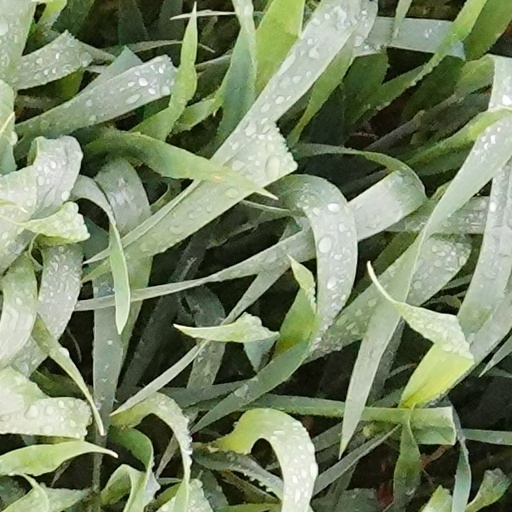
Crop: wheat